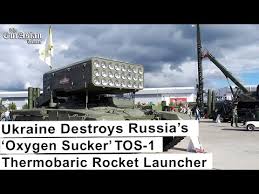
Label: TOS-1